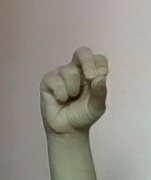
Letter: gaaf